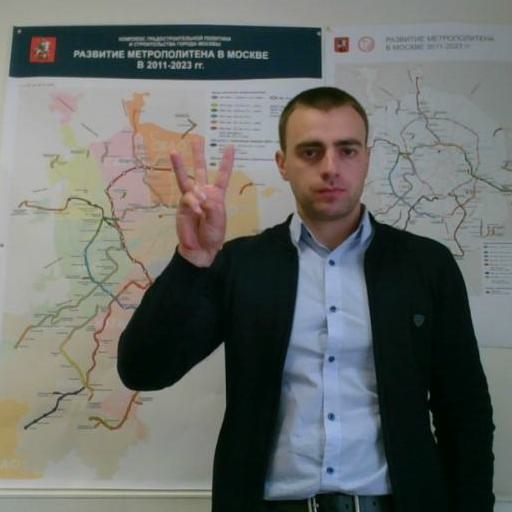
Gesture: three